2nd Foreign Cavalry Regiment

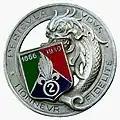
Regimental Insignia of the 2 REC

The 2nd Foreign Cavalry Regiment was a cavalry regiment of the Foreign Legion in the French Army. the regiment was dissolved twice, in 1946 and 1962; the regimental colors have been entrusted to the Foreign Legion Detachment in Mayotte since 1984.